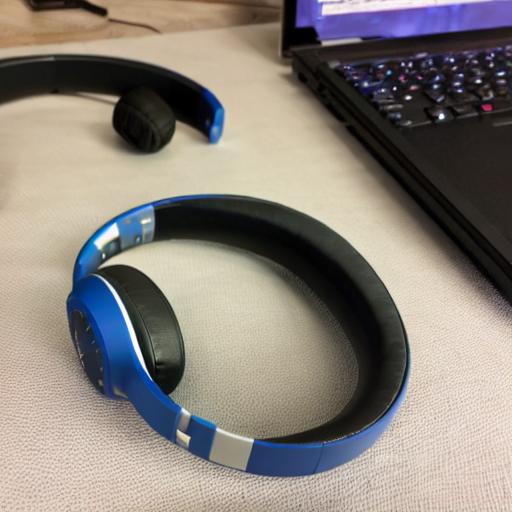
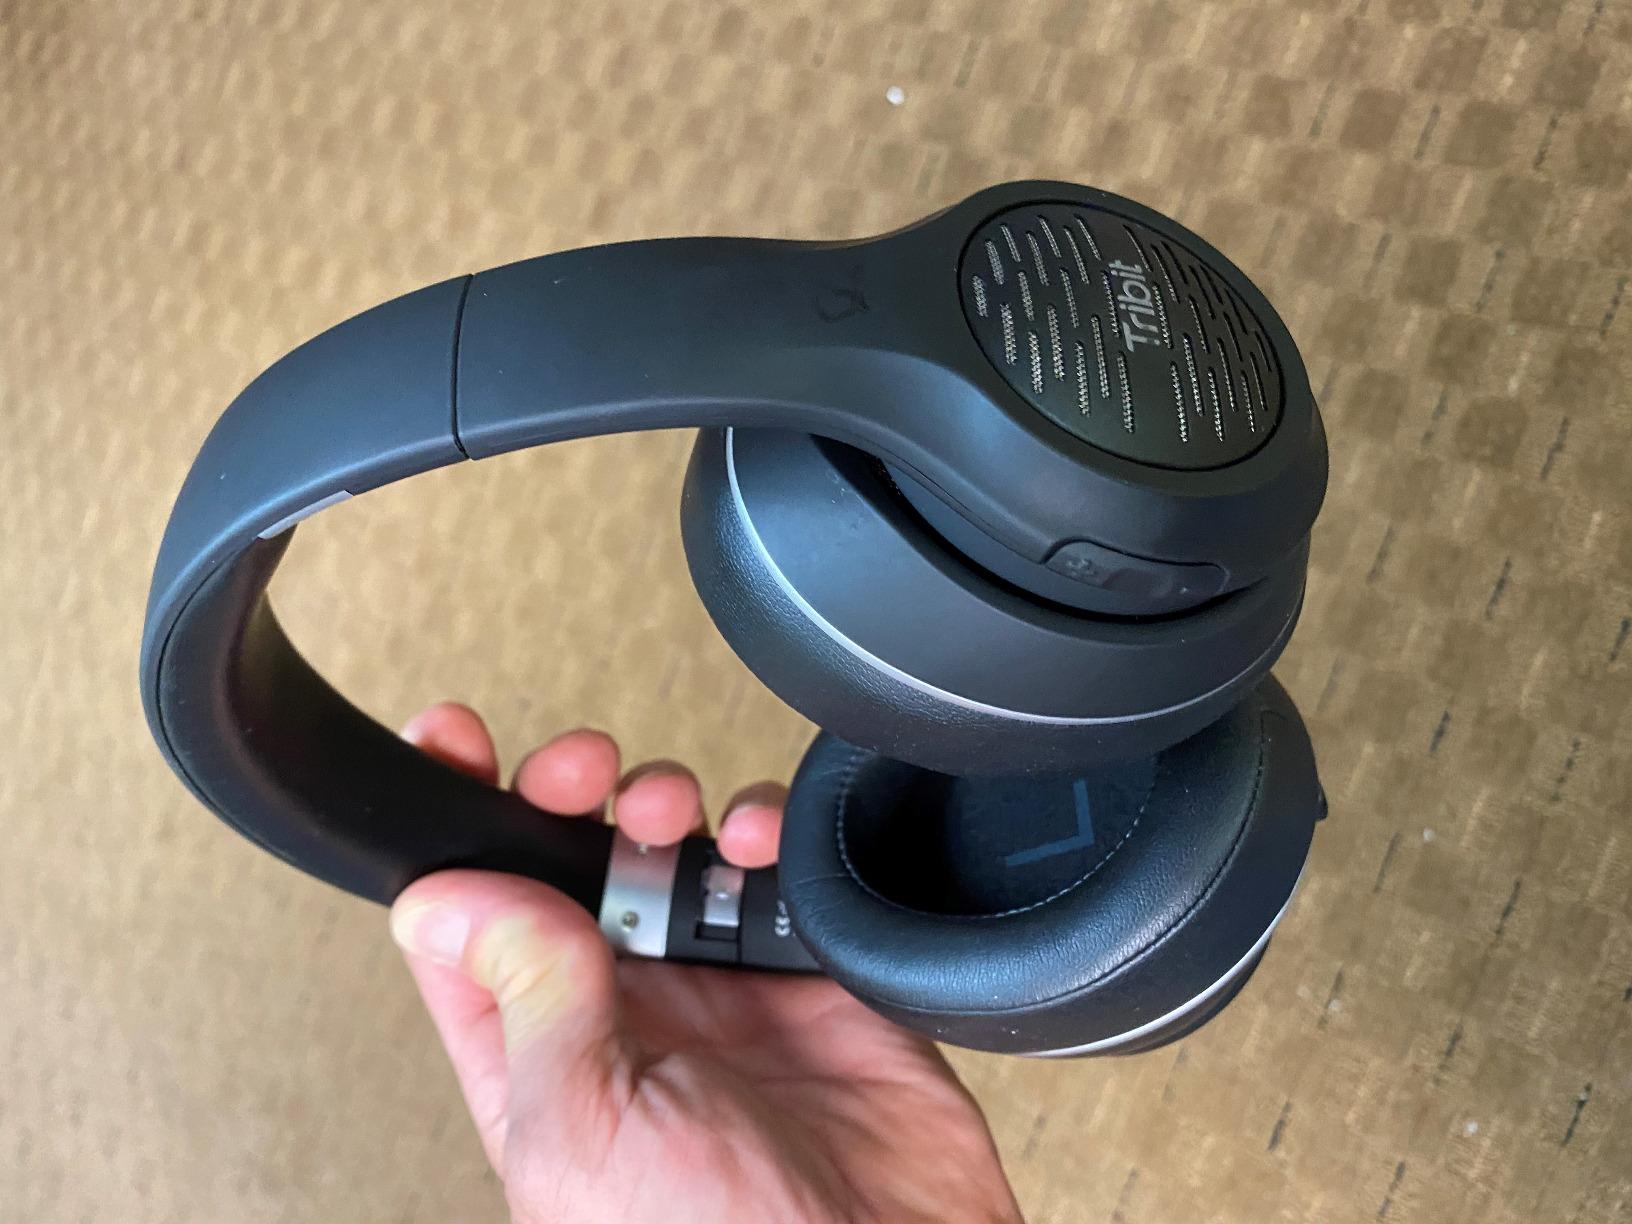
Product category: headphones
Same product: no